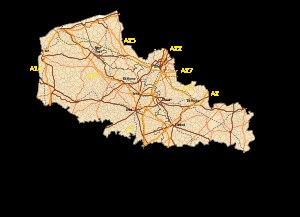
Saint-Omer est une commune française, sous-préfecture du département du Pas-de-Calais en région Hauts-de-France.